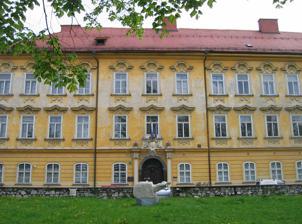
Building: Gruber Mansion
Country: Slovenia
Year built: 1781
Building in Ljubljana, the capital of Slovenia Gruber Mansion in Ljubljana The Rococo staircase in Gruber Mansion Gruber Mansion ( Slovene : Gruberjeva palača ) is a mansion in Ljubljana , the capital of Slovenia , standing at 1 Astronomy Street ( Zvezdarska ulica ) on the right bank of the Ljubljanica , east of Levstik Square ( Levstikov trg ) and Castle Hill . It currently houses the Archives of the Republic of Slovenia . History The mansion was built between 1773 and 1777 in a braided Baroque and Rococo style by the Jesuit Viennese hydrology expert and architect Gabriel Gruber , who was also known for the construction of the Gruberjev kanal drainage channel. Gruber used the mansion as a physics and hydraulics research institute, a testament that being the construction of an observatory as a portion of the institution. In 1840, the mansion was purchased by Anton Virant, who merged the property with his own adjacent and used it as a guest accommodation and cafe named "Zur Sternwarte" (meaning observatory). In 1887, it was bought by the Carniolan Saving Bank and in 1965, become the National Archive of Slovenia, undergoing renewal in 1990. Architecture The mansion was designed in the late Baroque and Rococo style by highly skilled stucco artisans who commissioned to decorate its façade and interior. It is noted for its oval staircase in cool pastel colors of the era and braided and is topped with a domed ceiling designed allegorically, it is a fresco of trade , crafts and technology , completed in 1786 by Andrej Herrlein , two years after Gruber himself had been forced to leave. On the first floor of the mansion is a chapel adorned with paintings depicting the life of the Virgin Mary which were painted by the Austrian painter Martin Johann Schmidt , also known as Kremser Schmidt . The facade of the mansion is ornamented with the portrait of Gabriel Gruber, created by the sculptor Janez Pirnat . References